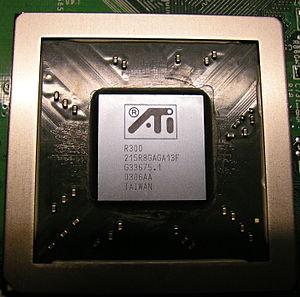
RADEON™ est une marque du groupe AMD depuis 2000, avec la sortie des Radeon 68x0. Ces cartes graphiques succèdent à la gamme des ATI Rage, gestion Radeon FreeSync™.